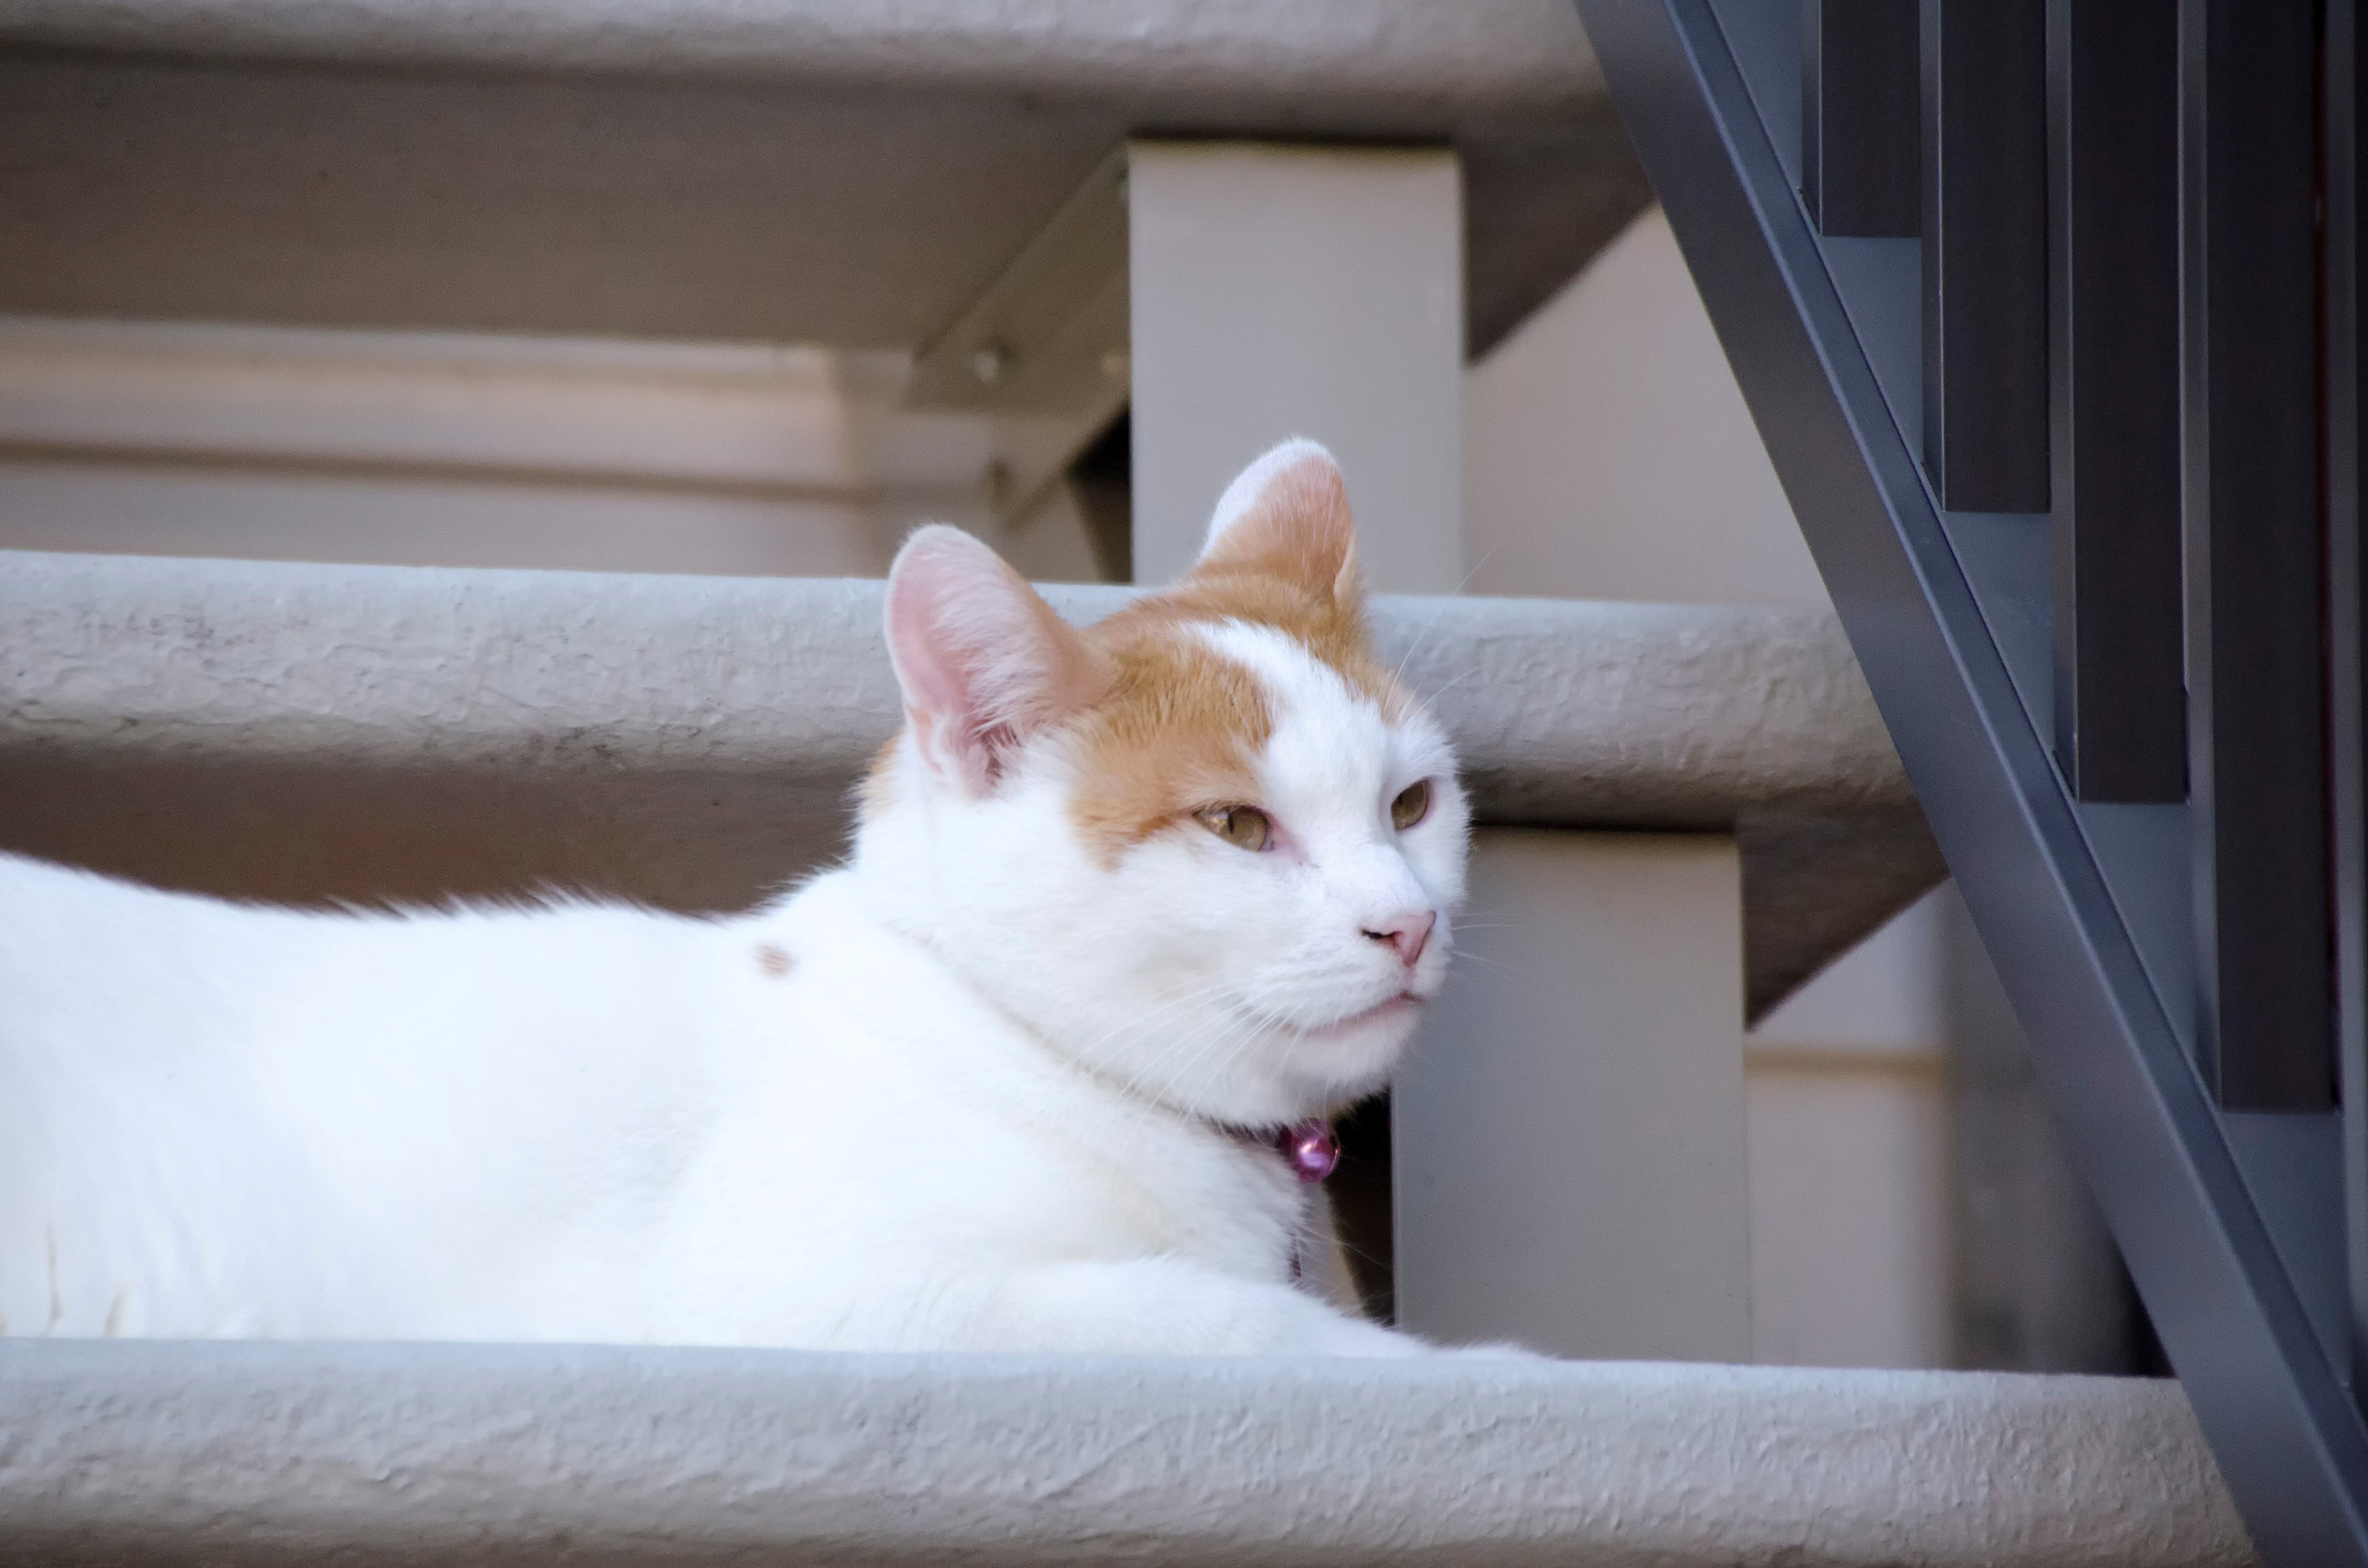
white, kitten, cat, mammal, nose, whiskers, canada, skin, vertebrate, chat, quebec, sherbrooke, small to medium sized cats, cat like mammal